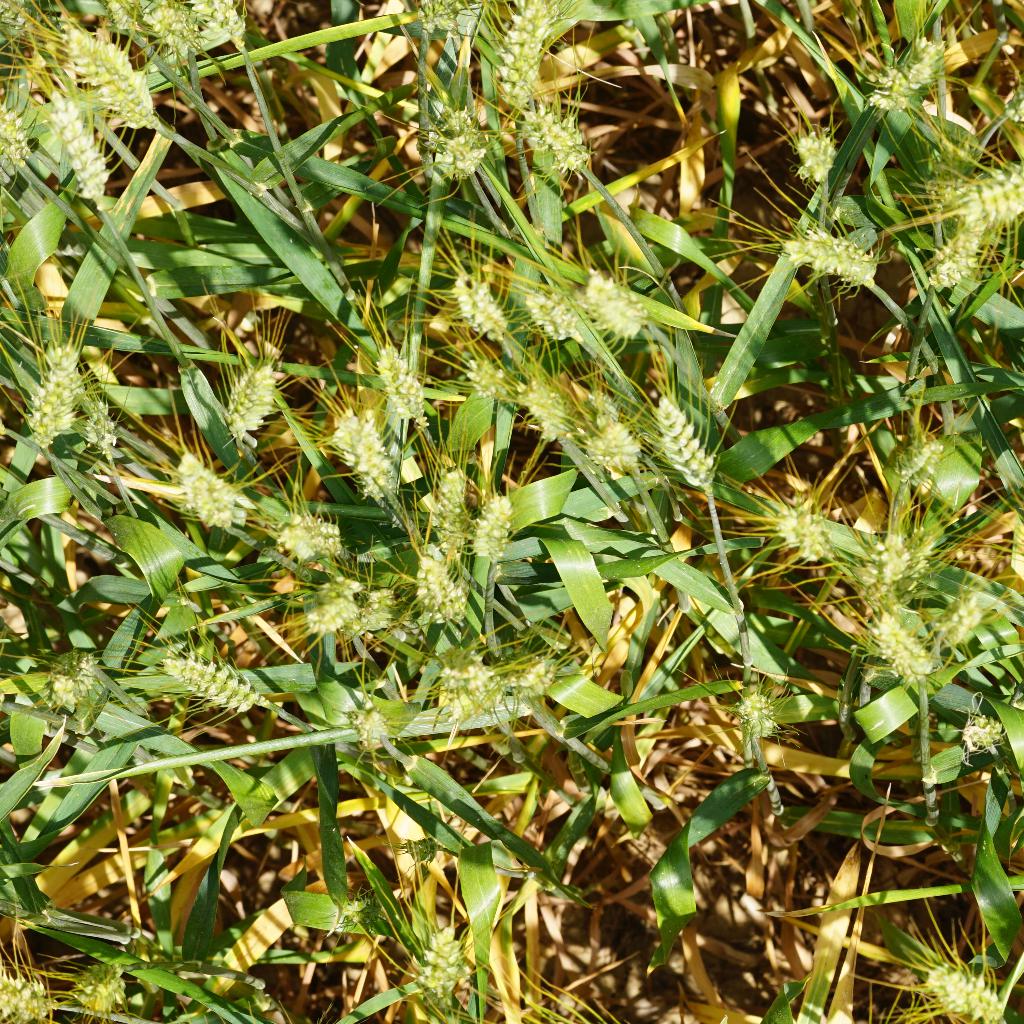
Country: France
Location: Gréoux
Wheat development stage: Filling